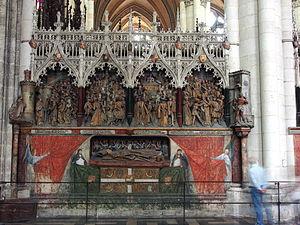
Le Maître du Cardinal de Bourbon est un maître anonyme enlumineur actif en France entre 1470 et 1500. Son nom a été inspiré par le manuscrit évoquant la vie et les miracles de saint Louis enluminé à l'attention de Charles II de Bourbon, cardinal et archevêque de Lyon. Sa carrière reste très mal connue et repose en grande partie sur des hypothèses. D'origine flamande, il est formé dans l'orbite du groupe du Maître de Marguerite d'York dans la région de Bruges. Peut-être passé par Rouen dans les années 1470, il est installé à Paris à partir des années 1480, où il enlumine un grand nombre de manuscrits destinés à des proches du roi Louis XI. Il a été proposé de l'identifier à Guérard Louf, peintre et sculpteur d'Utrecht installé à Rouen, mais cette identification a depuis été remise en cause.
Les reliques sont les restes matériels qu'a ou qu'aurait laissés derrière elle une personne vénérée en mourant : soit des parties de son corps, soit d'autres objets qu'elle a, ou avait, pour certains croyants, sanctifiés par son contact. Le culte des reliques reposant sur le possible transfert de la sacralité du corps saint sur le dévot, leur émiettement multiplie leurs bienfaits puisque chaque parcelle conserve la charge sacrale primitive. La conservation et le culte de dulie relative de ces restes sont une pratique en vigueur dans plusieurs religions. Il en découle des croyances et des pratiques religieuses variées, mais aussi de vifs débats quant à leur authenticité, le commerce ou le culte quasi superstitieux dont elles ont été ou sont encore l'objet, les « détracteurs » des reliques qui pratiquent le scepticisme scientifique n’ayant souvent pas plus d’arguments décisifs pour prouver leur fausseté ou cette superstition que les défenseurs pour prouver leur authenticité, leur virtus ou leur potestas réelles.
Ferry de Beauvoir est un prélat catholique français qui fut le soixante-quatrième évêque d'Amiens de 1457 à 1473.